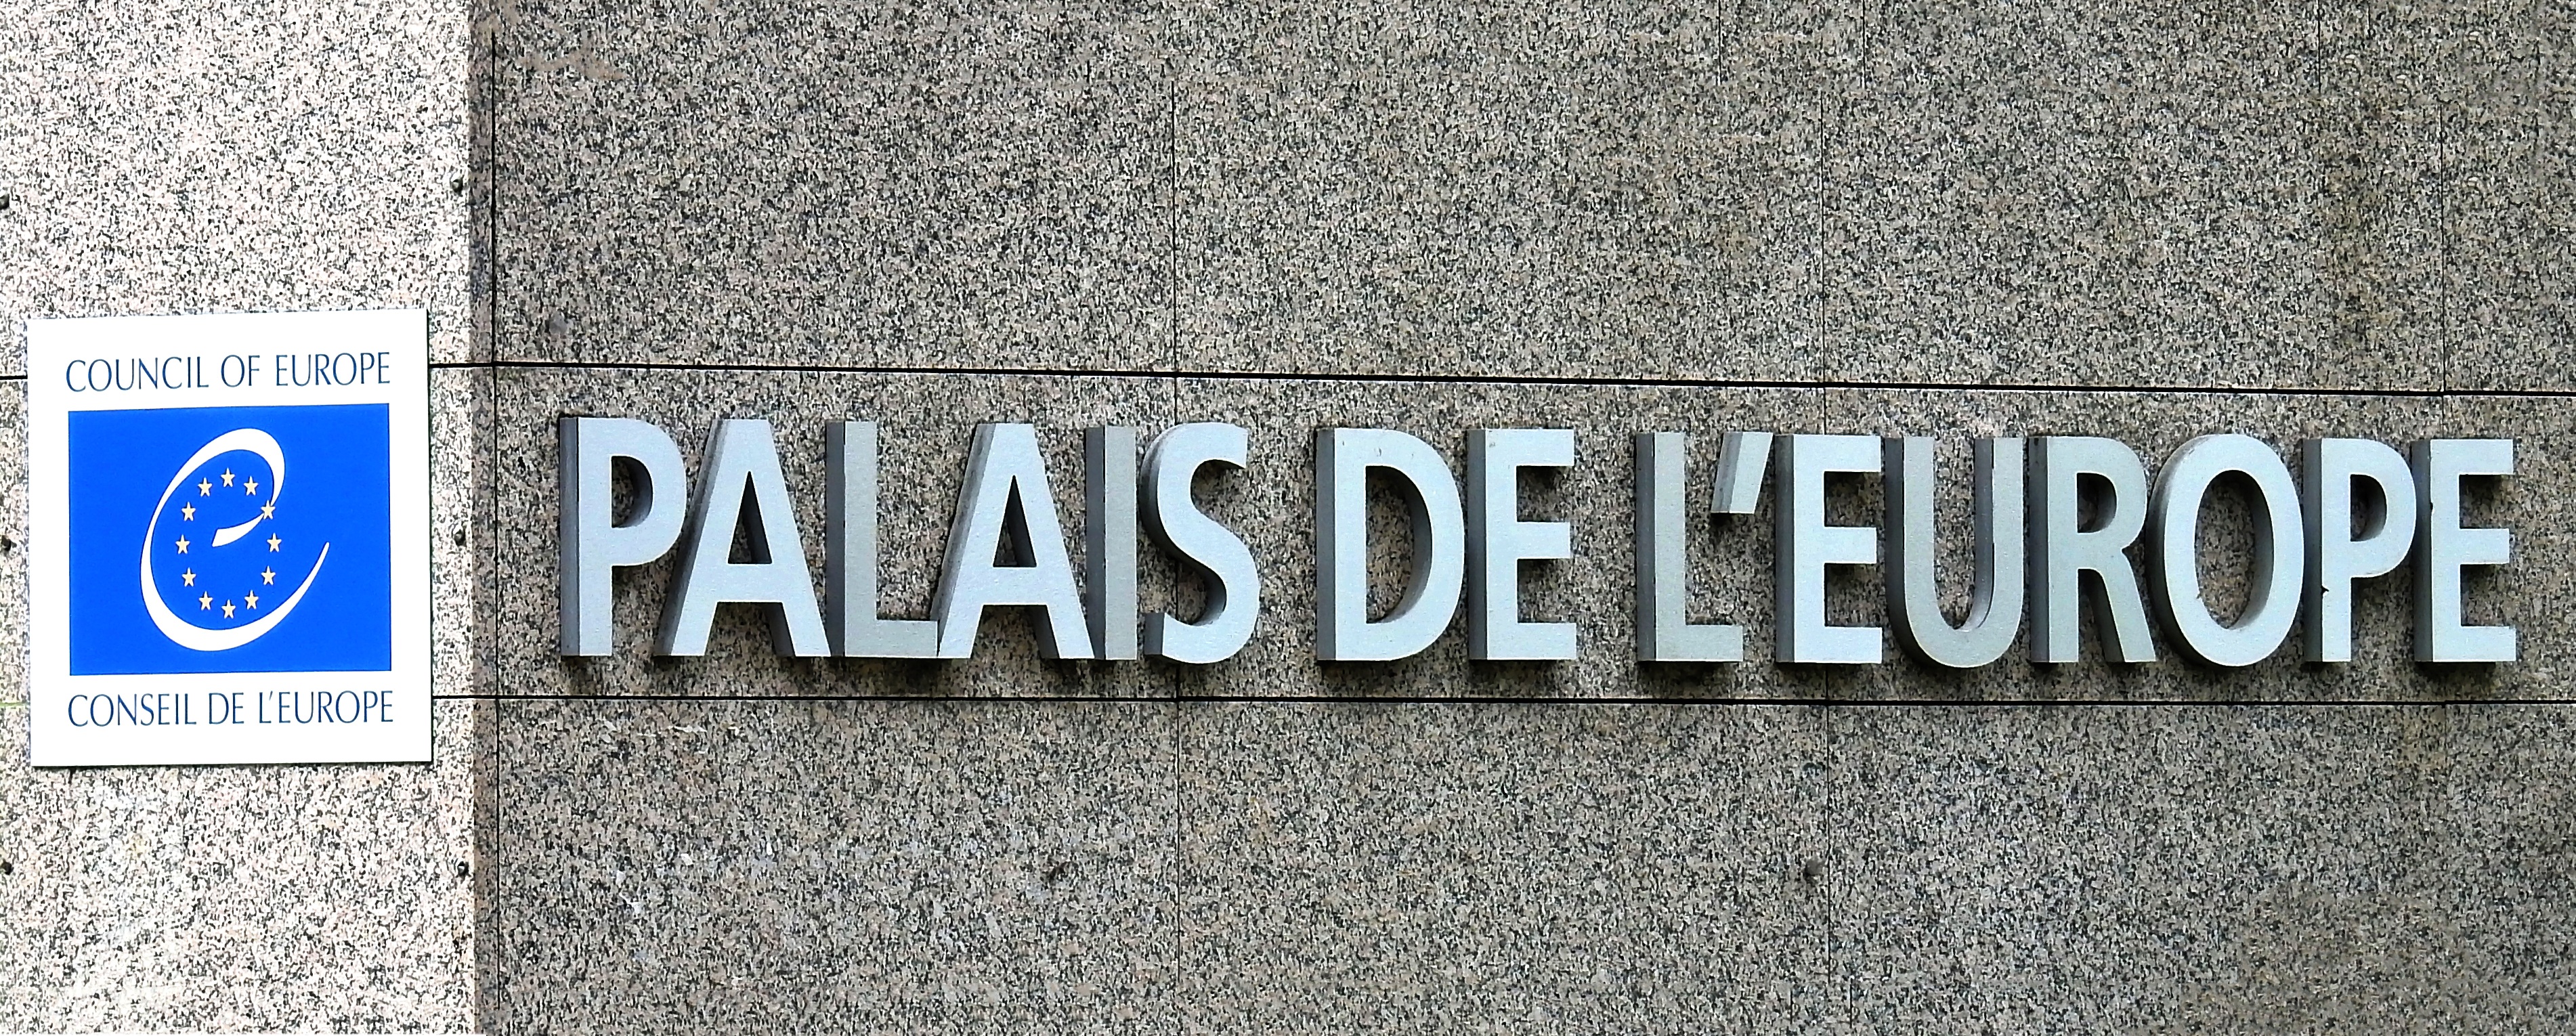
number, wall, advertising, france, sign, banner, street sign, signage, lane, brand, font, design, text, strasbourg, eu, european, road surface, europe palace